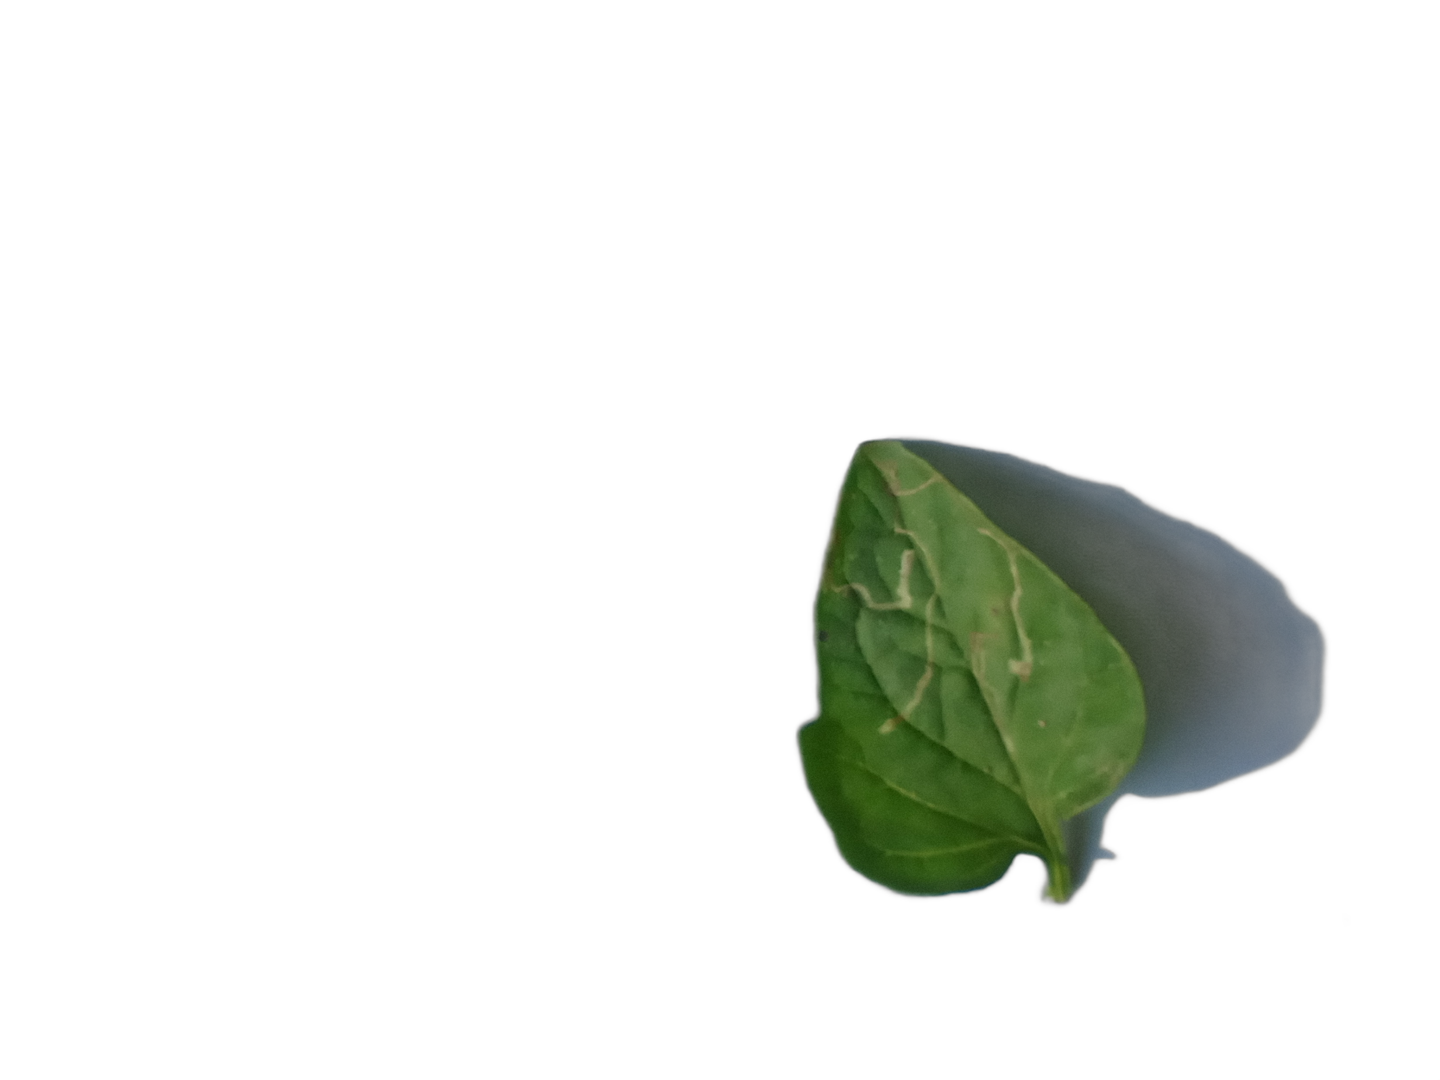
Crop: Tomato
Label: Spot